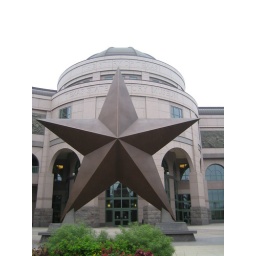
You're looking at the biggest lone star in Texas and at the building just across the street from my school.